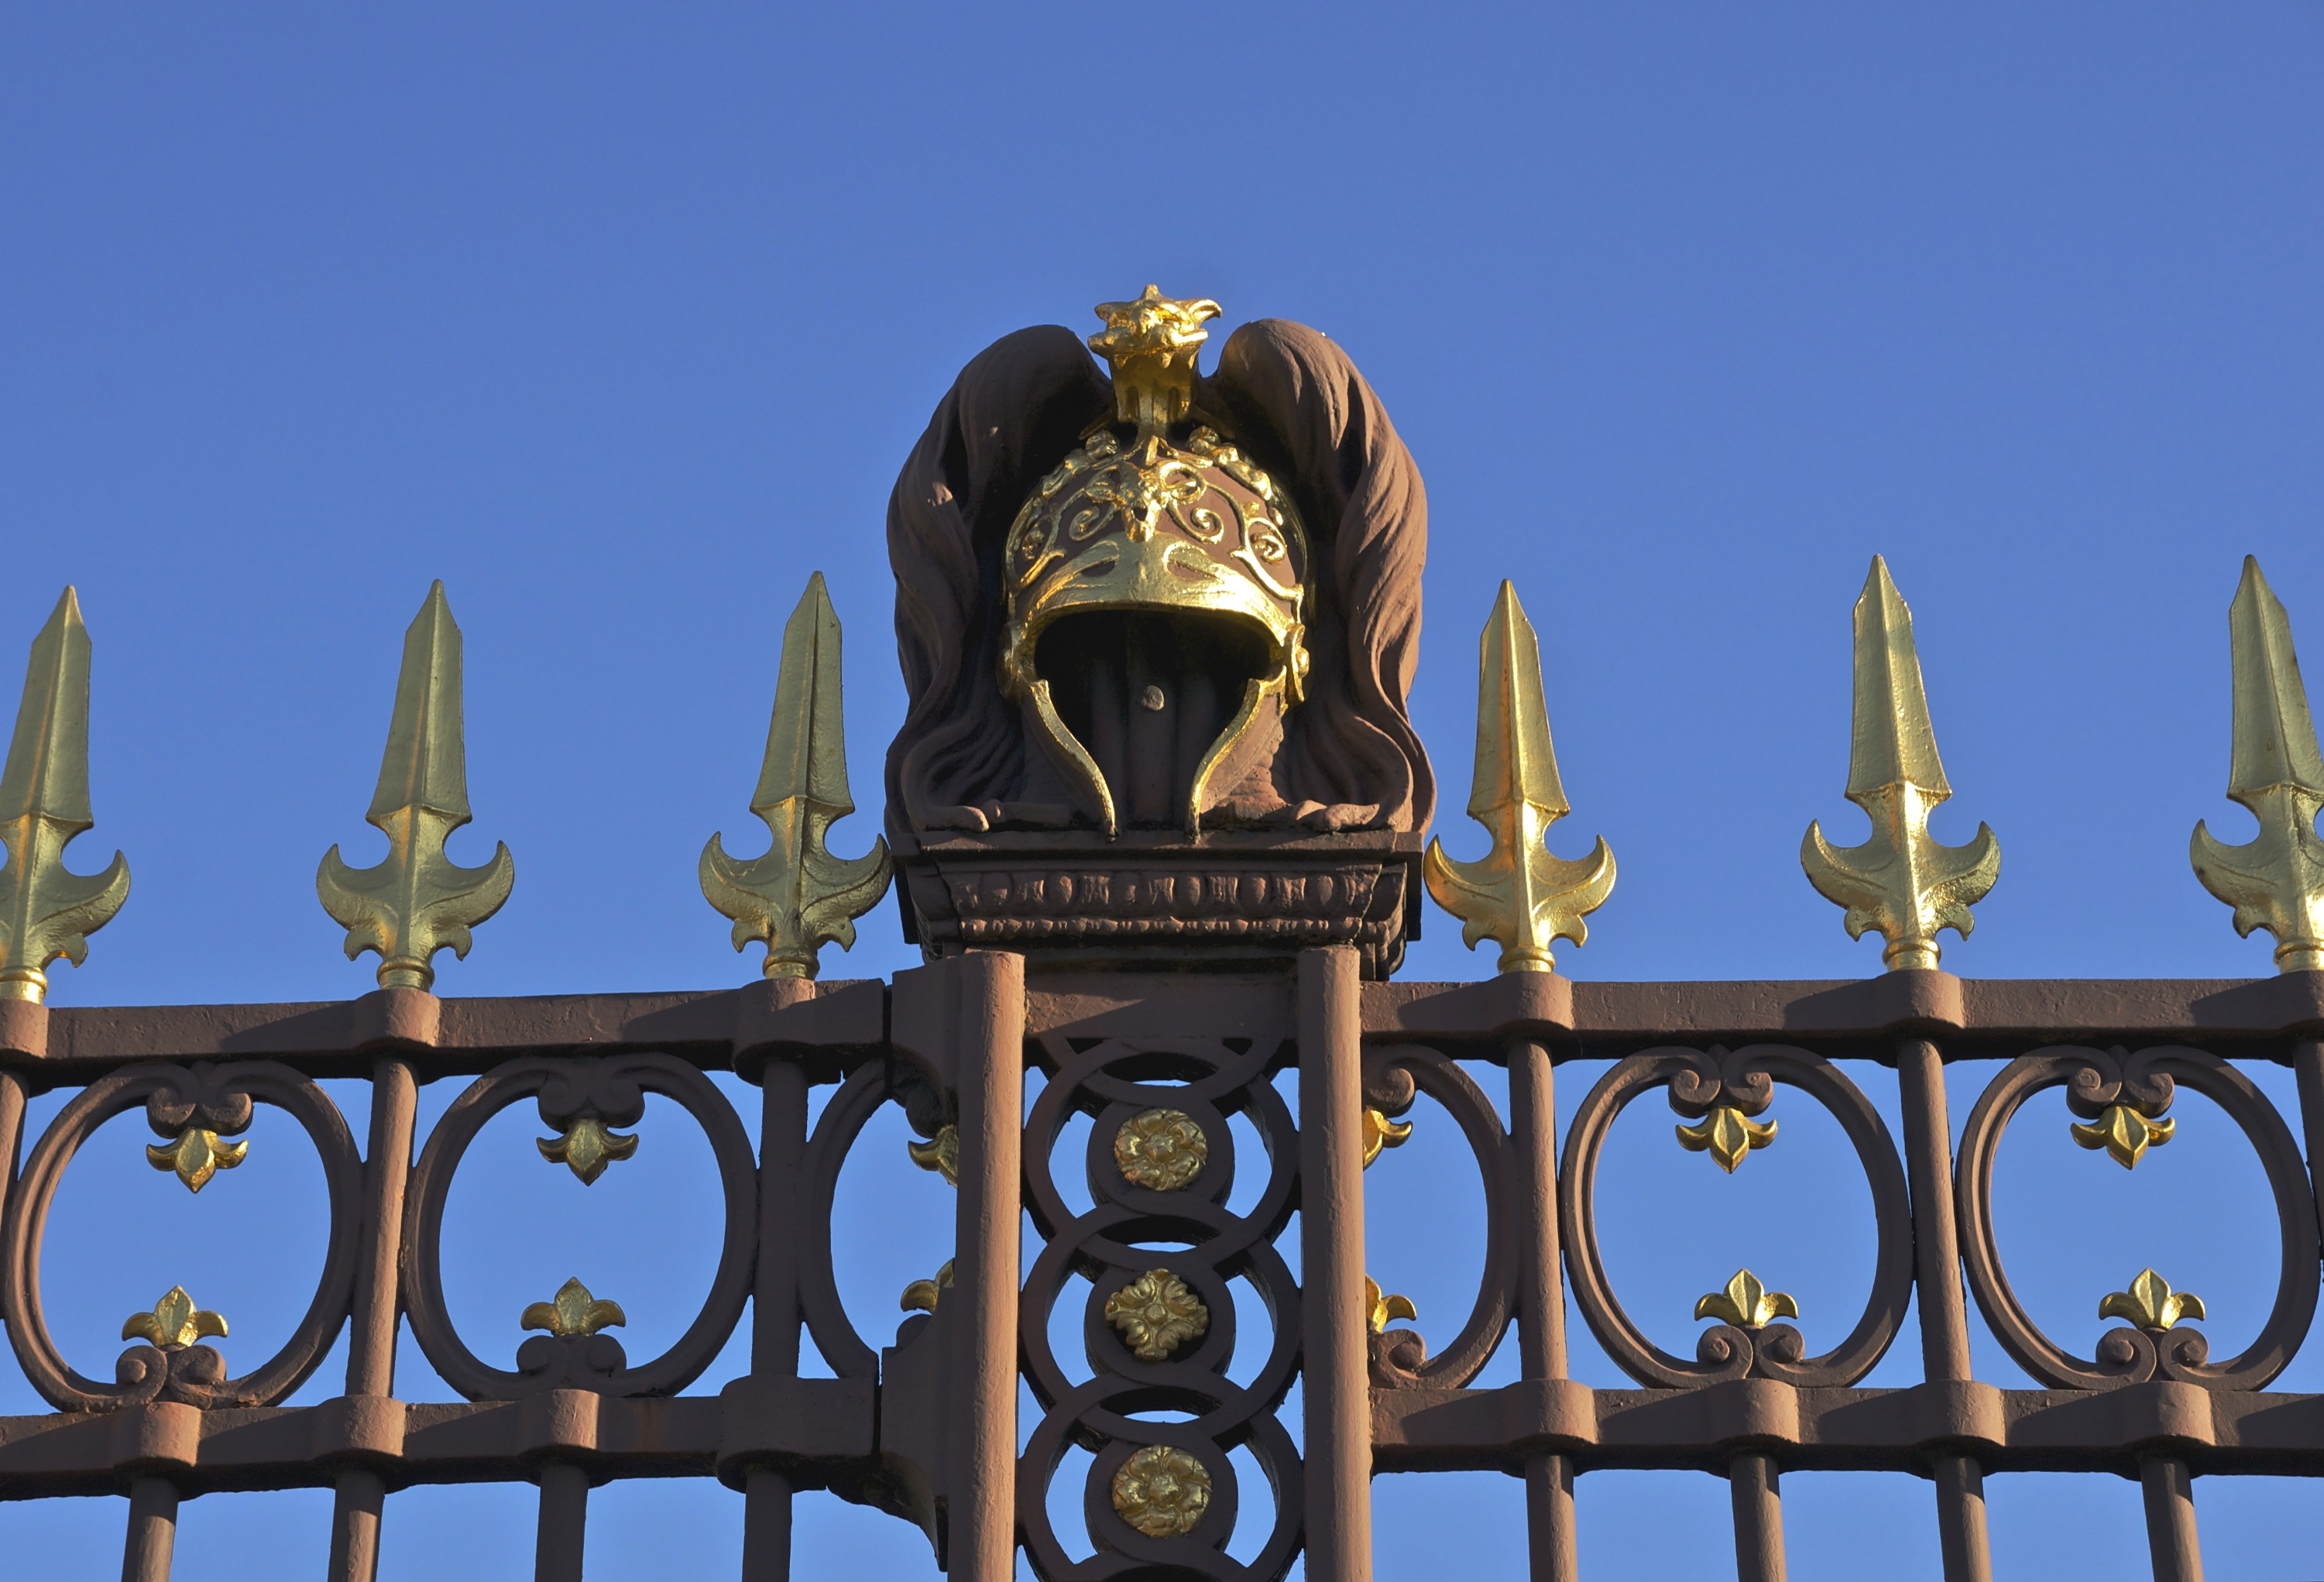
fence, sky, palace, city, paris, urban, monument, france, statue, artistic, landmark, furniture, gate, sculpture, outside, art, clouds, helmet, historical, gilded, cities, pointed